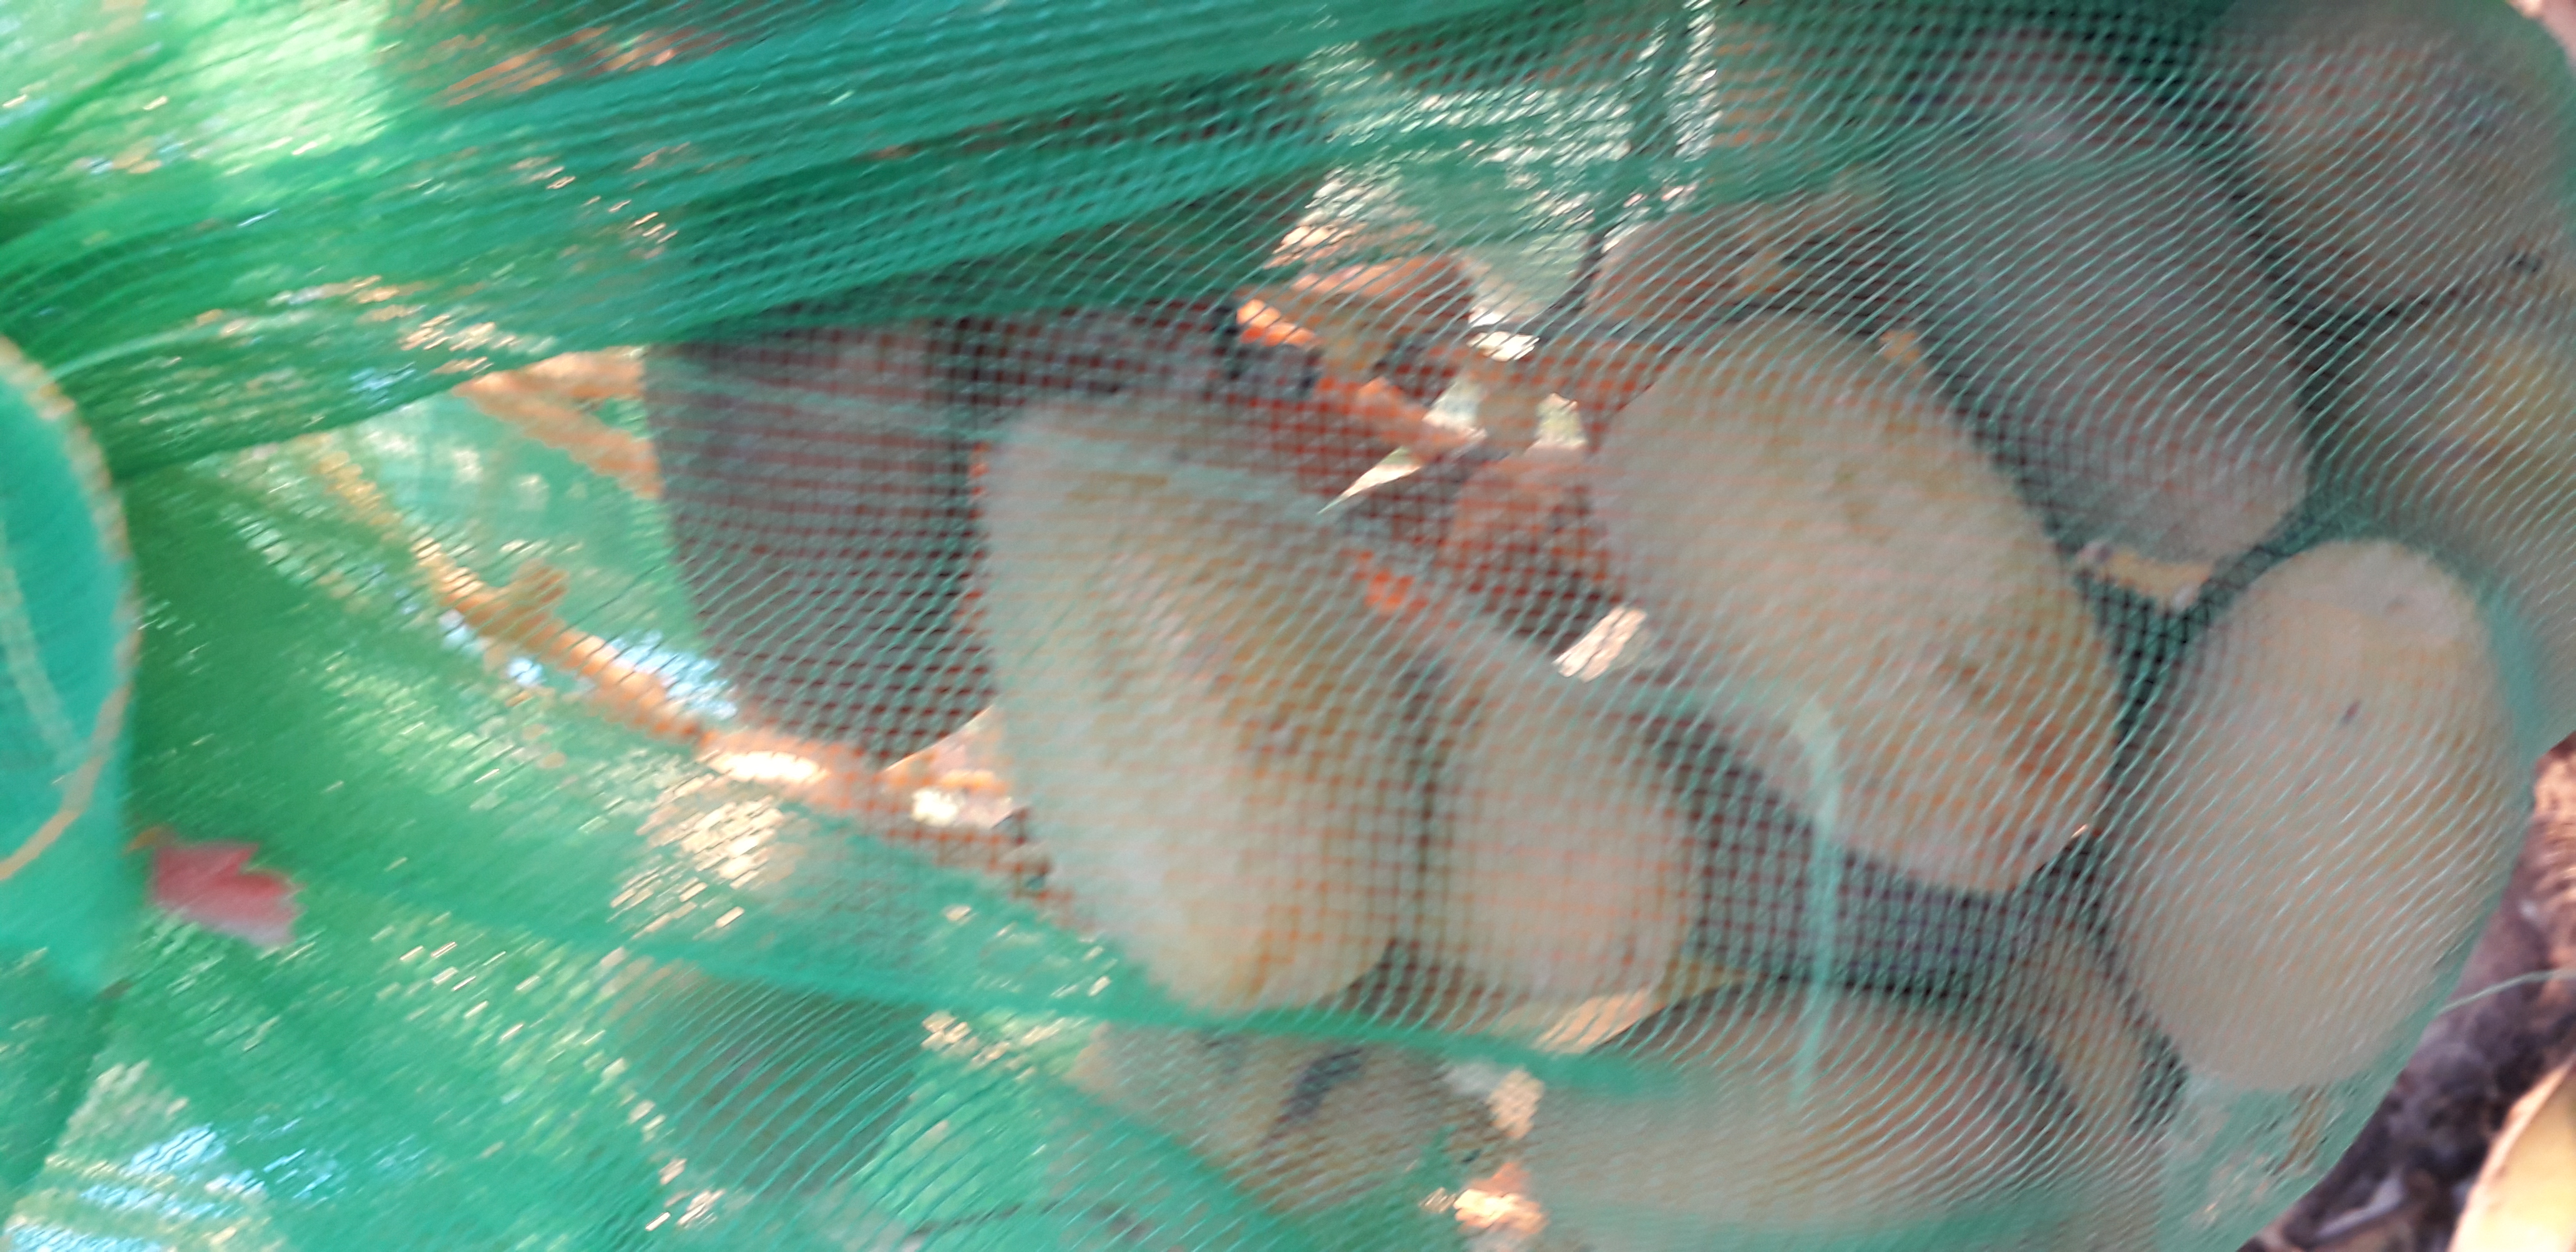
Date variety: Boumajhoul